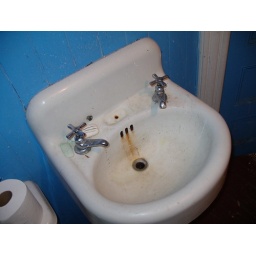
The sink in the bathroom